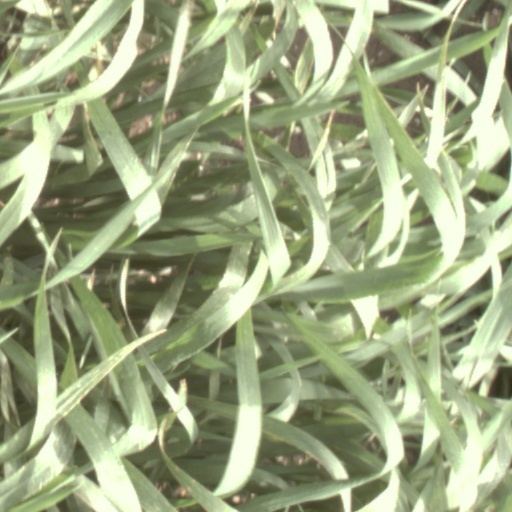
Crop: wheat